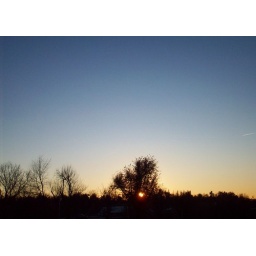
Not a cloud in the sky